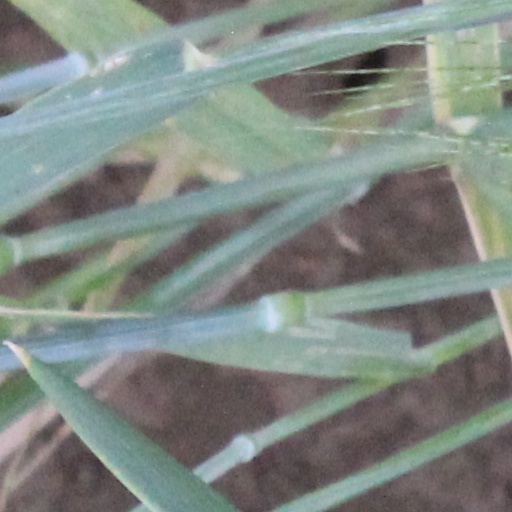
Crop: wheat